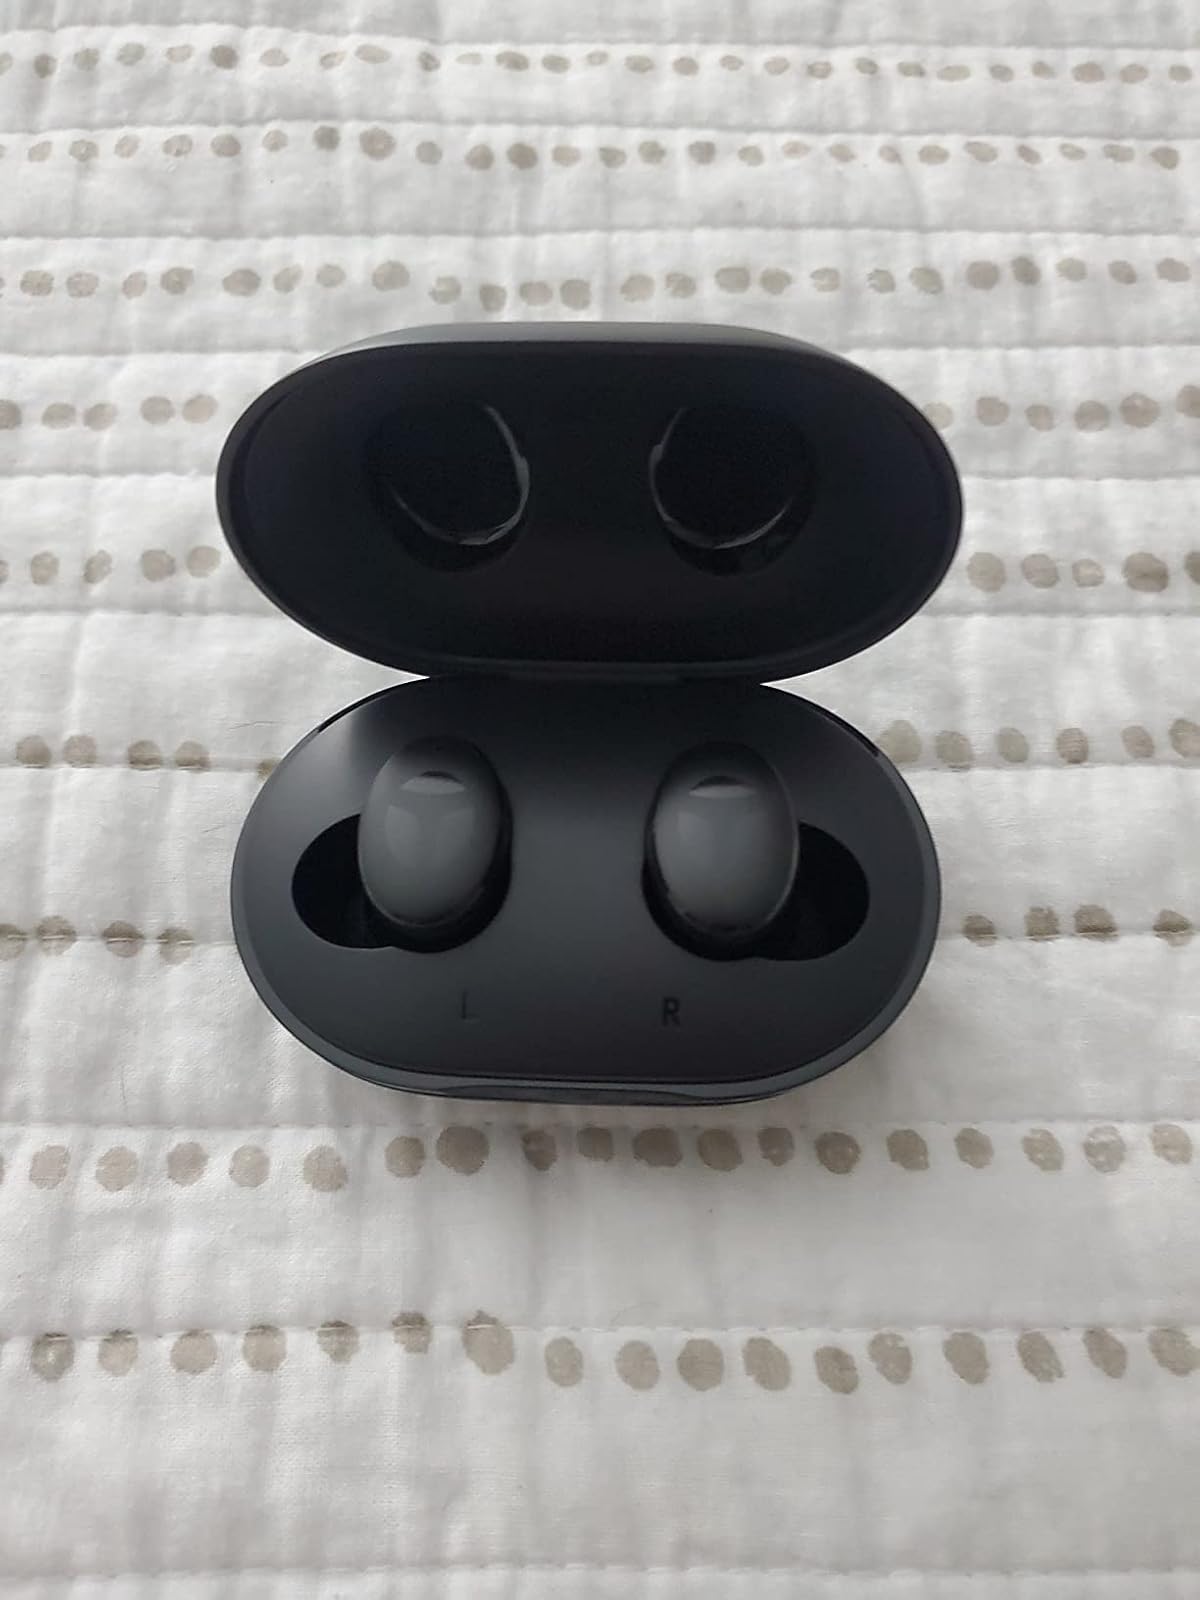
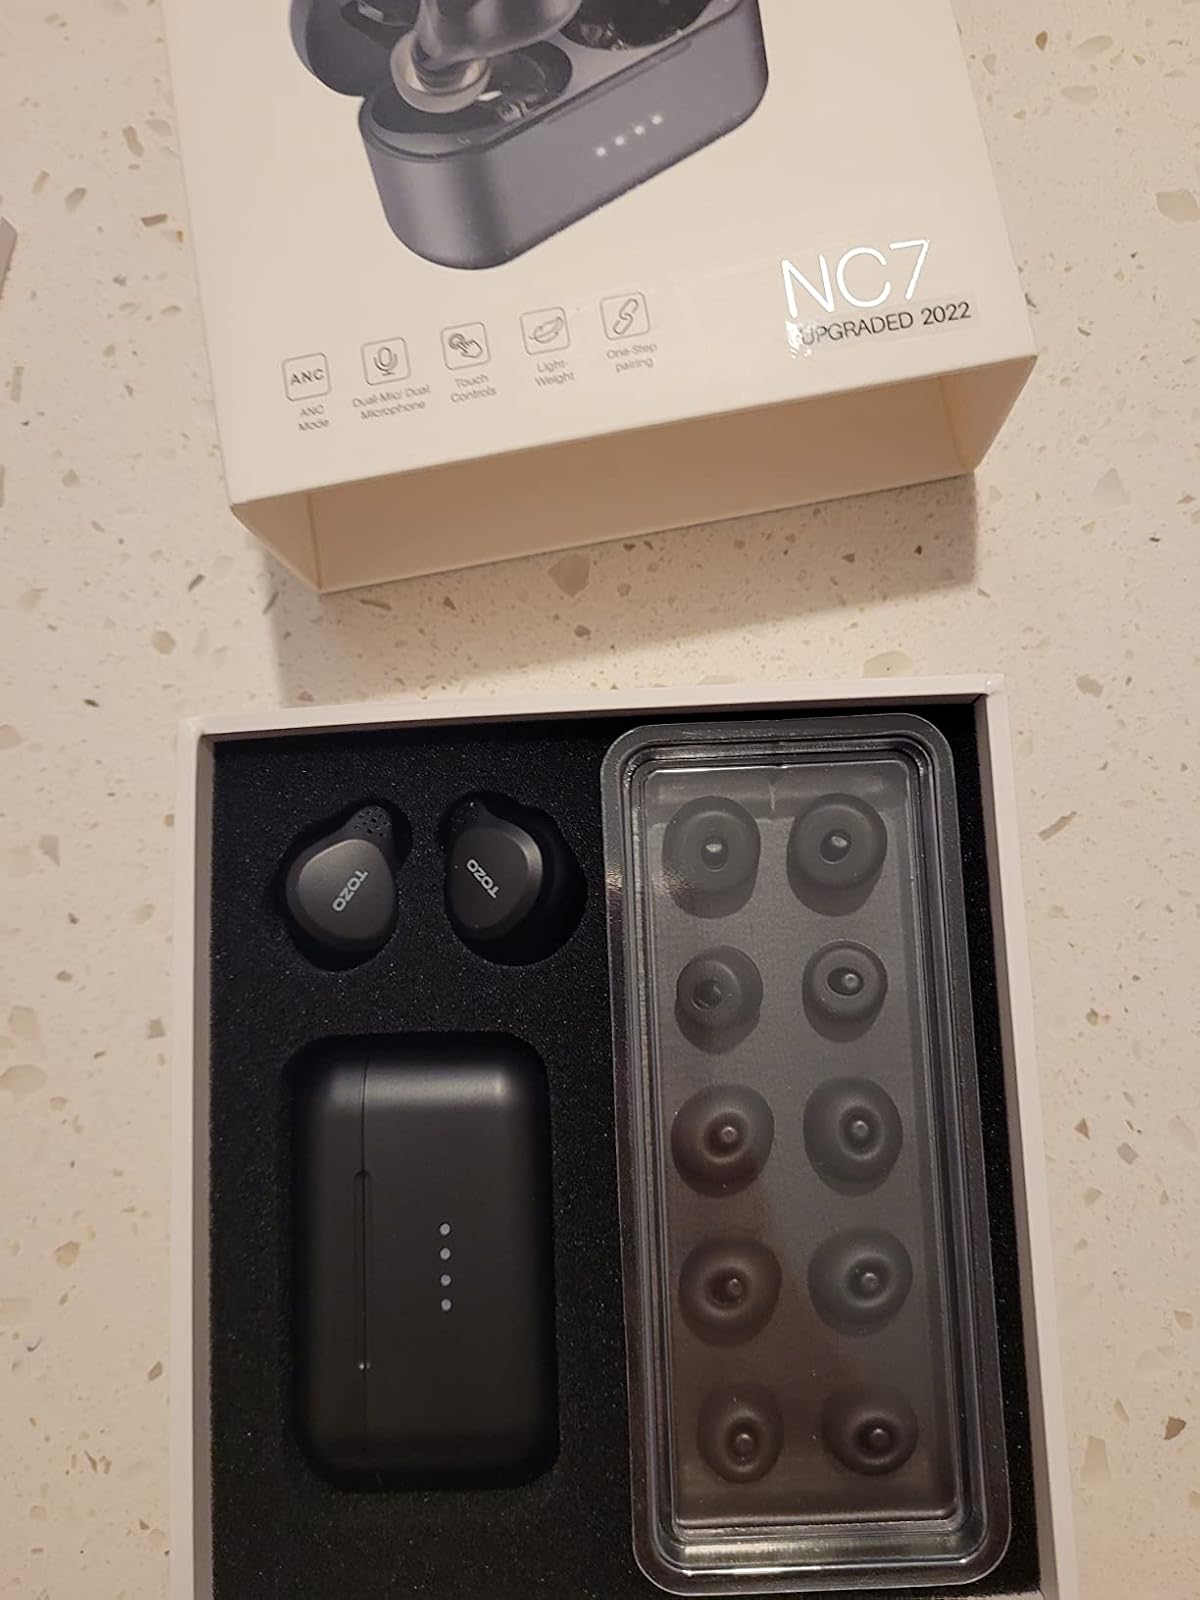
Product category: earbuds
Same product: no